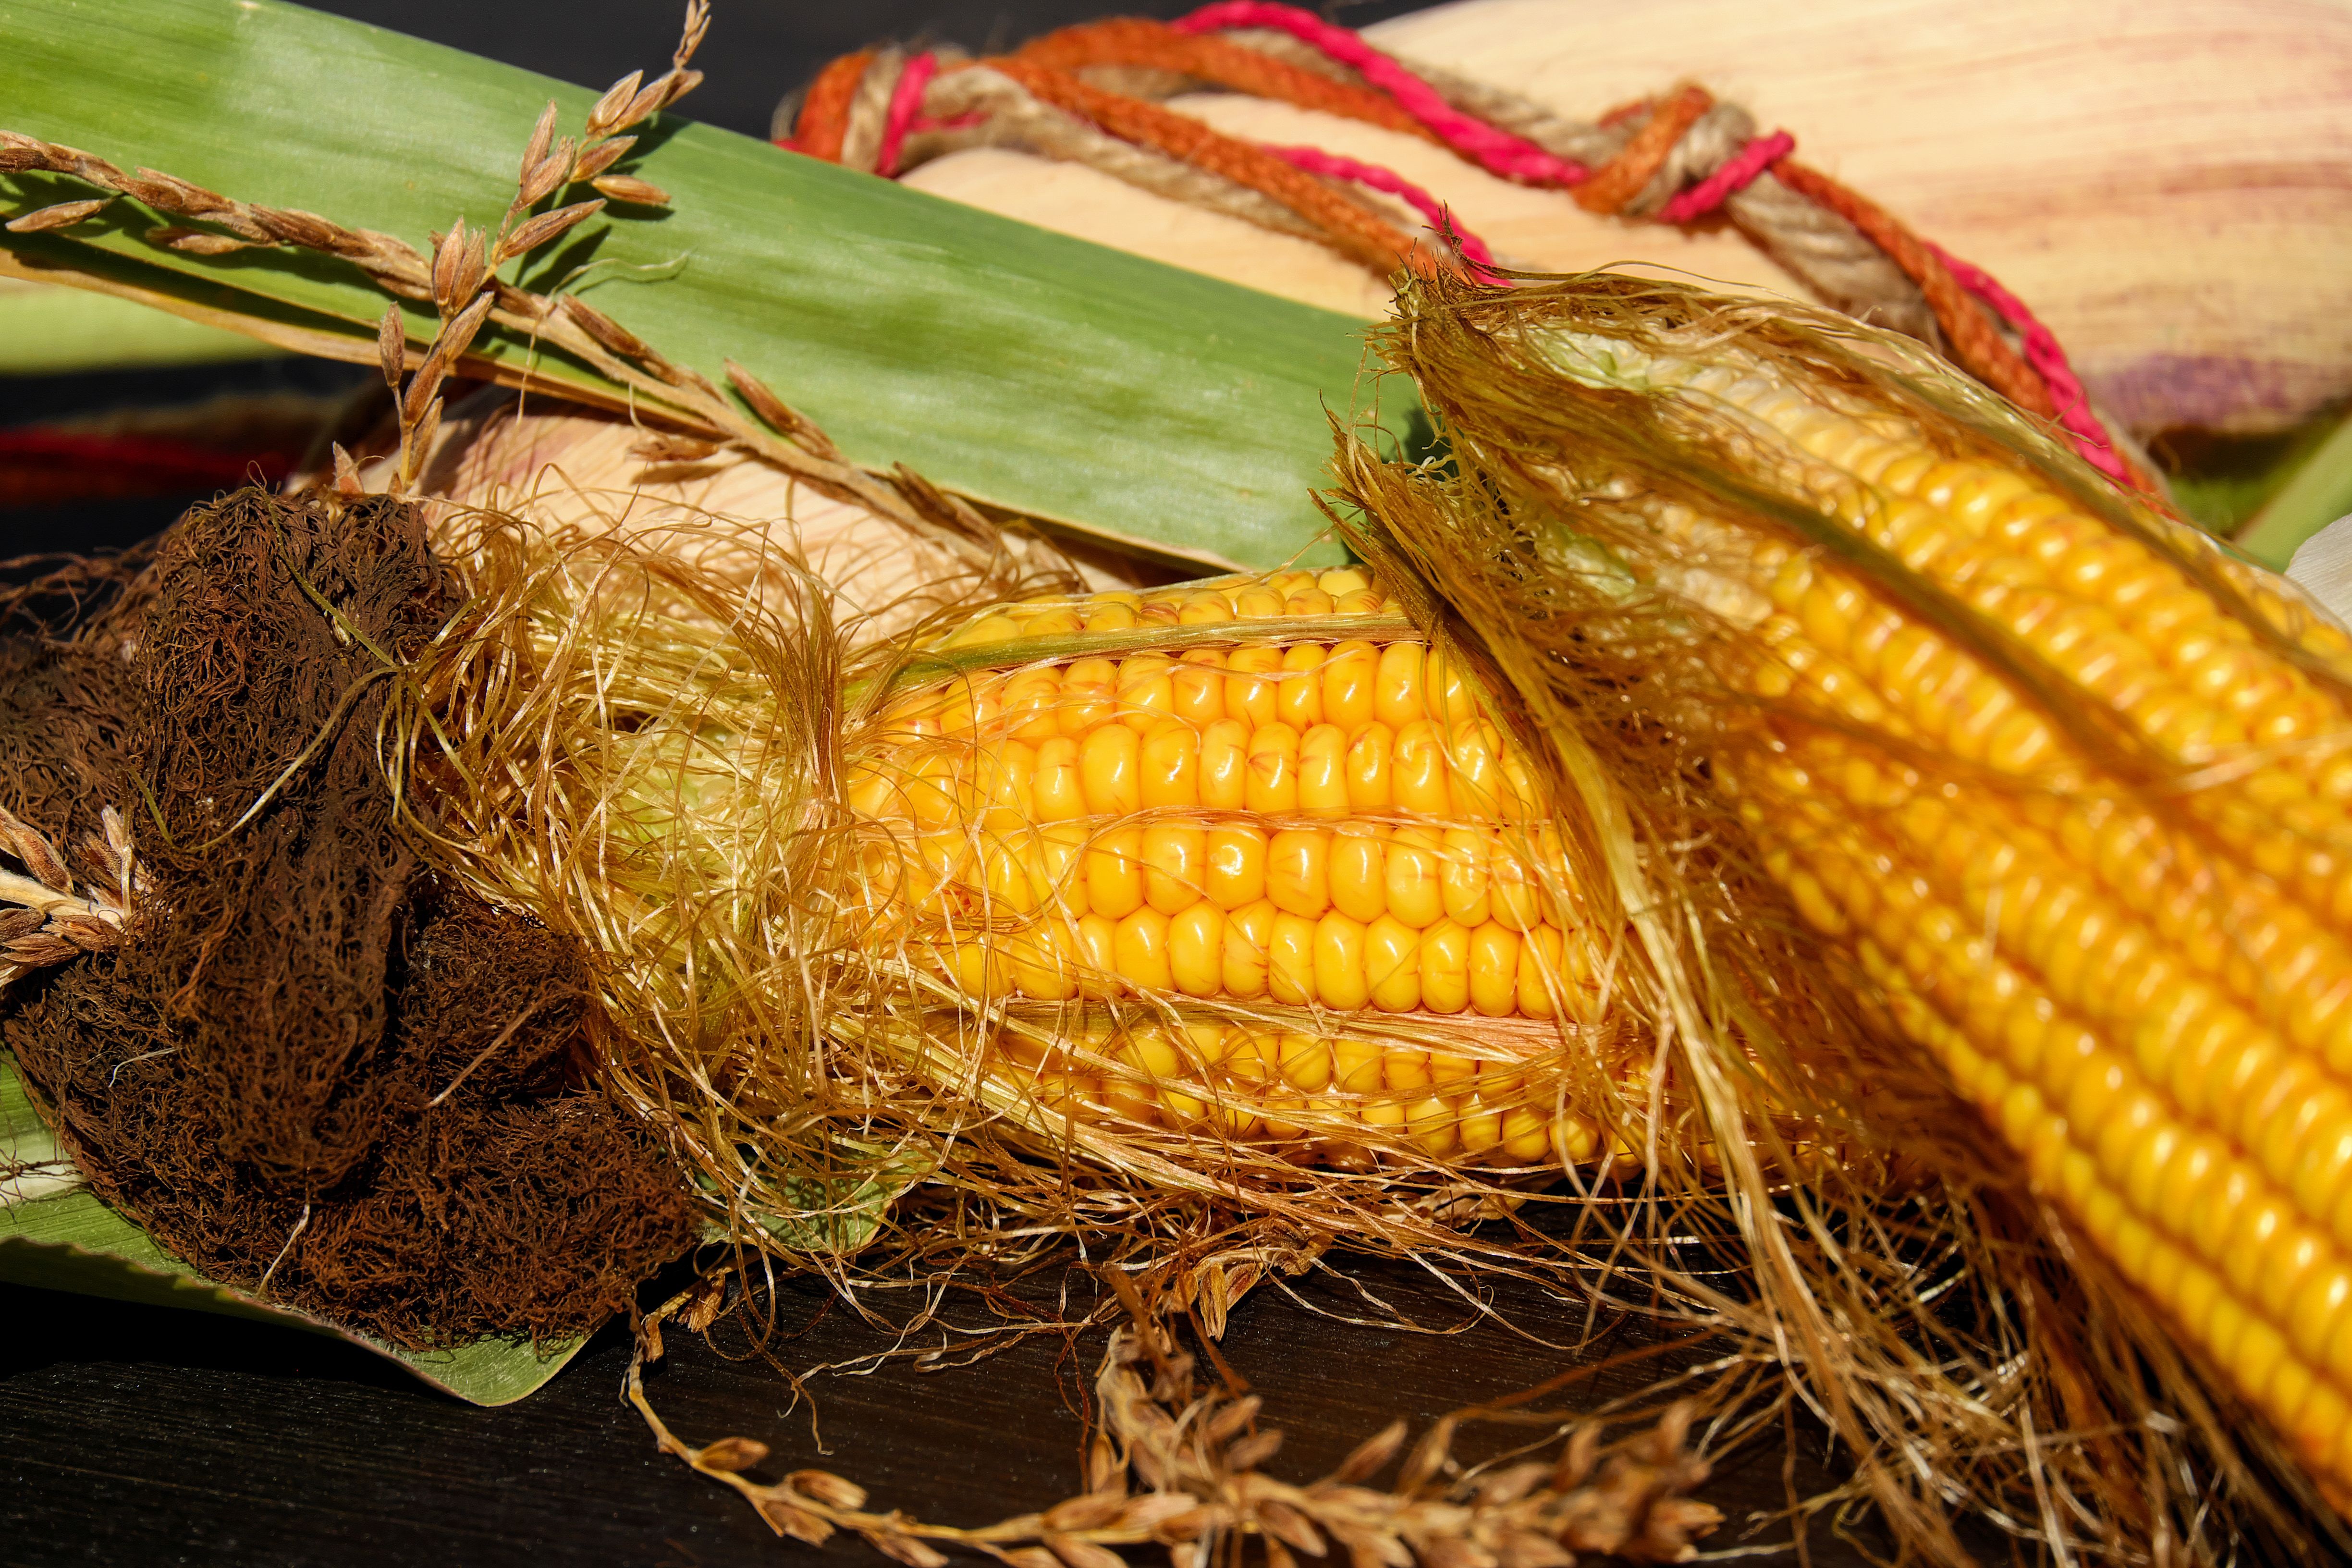
decoration, dish, food, produce, crop, autumn, corn, agriculture, cuisine, maize, corn on the cob, corn hair, grass family